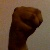
The image shows a hand gesture representing the letter 'M' in Indian Sign Language.